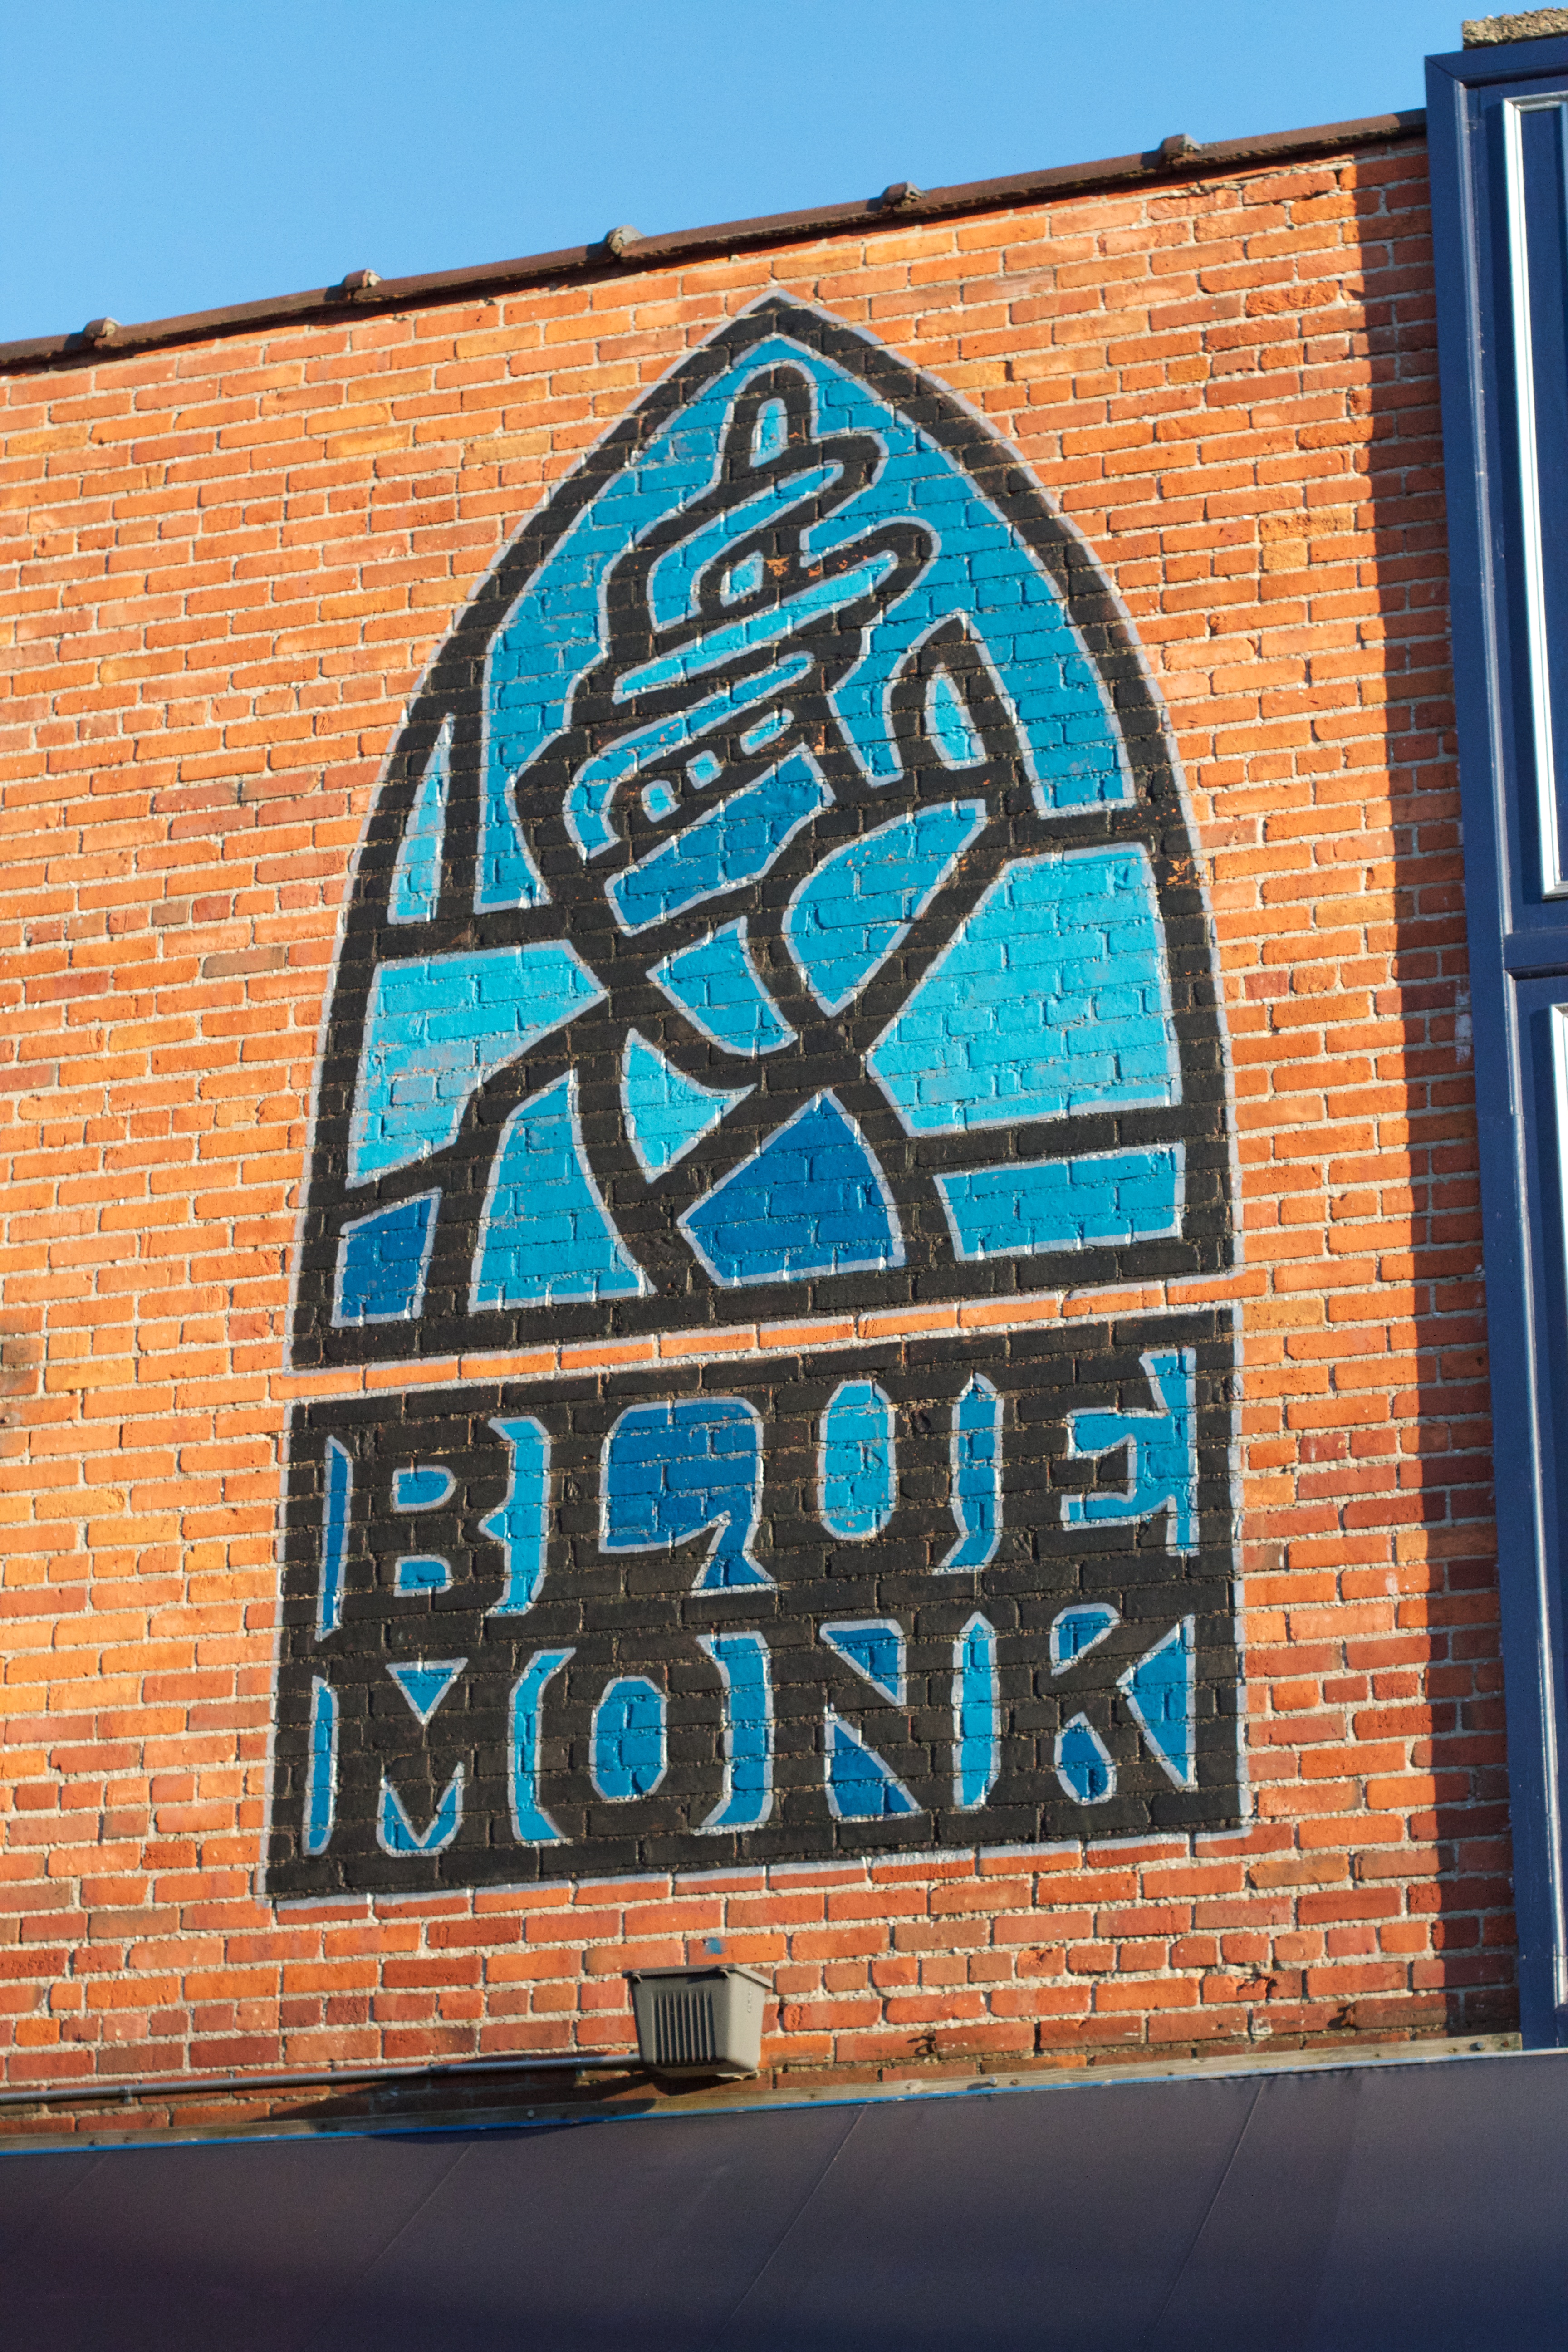
wall, sign, facade, blue, signage, art, mural, raildog